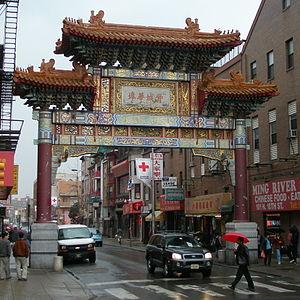
Cet article présente une liste des quartiers de la ville de Philadelphie, dans l'État de Pennsylvanie aux États-Unis